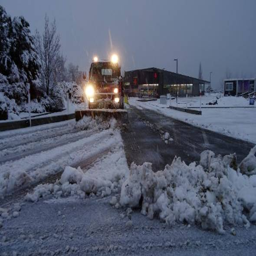
contractors clear snow from the road on thursday morning .